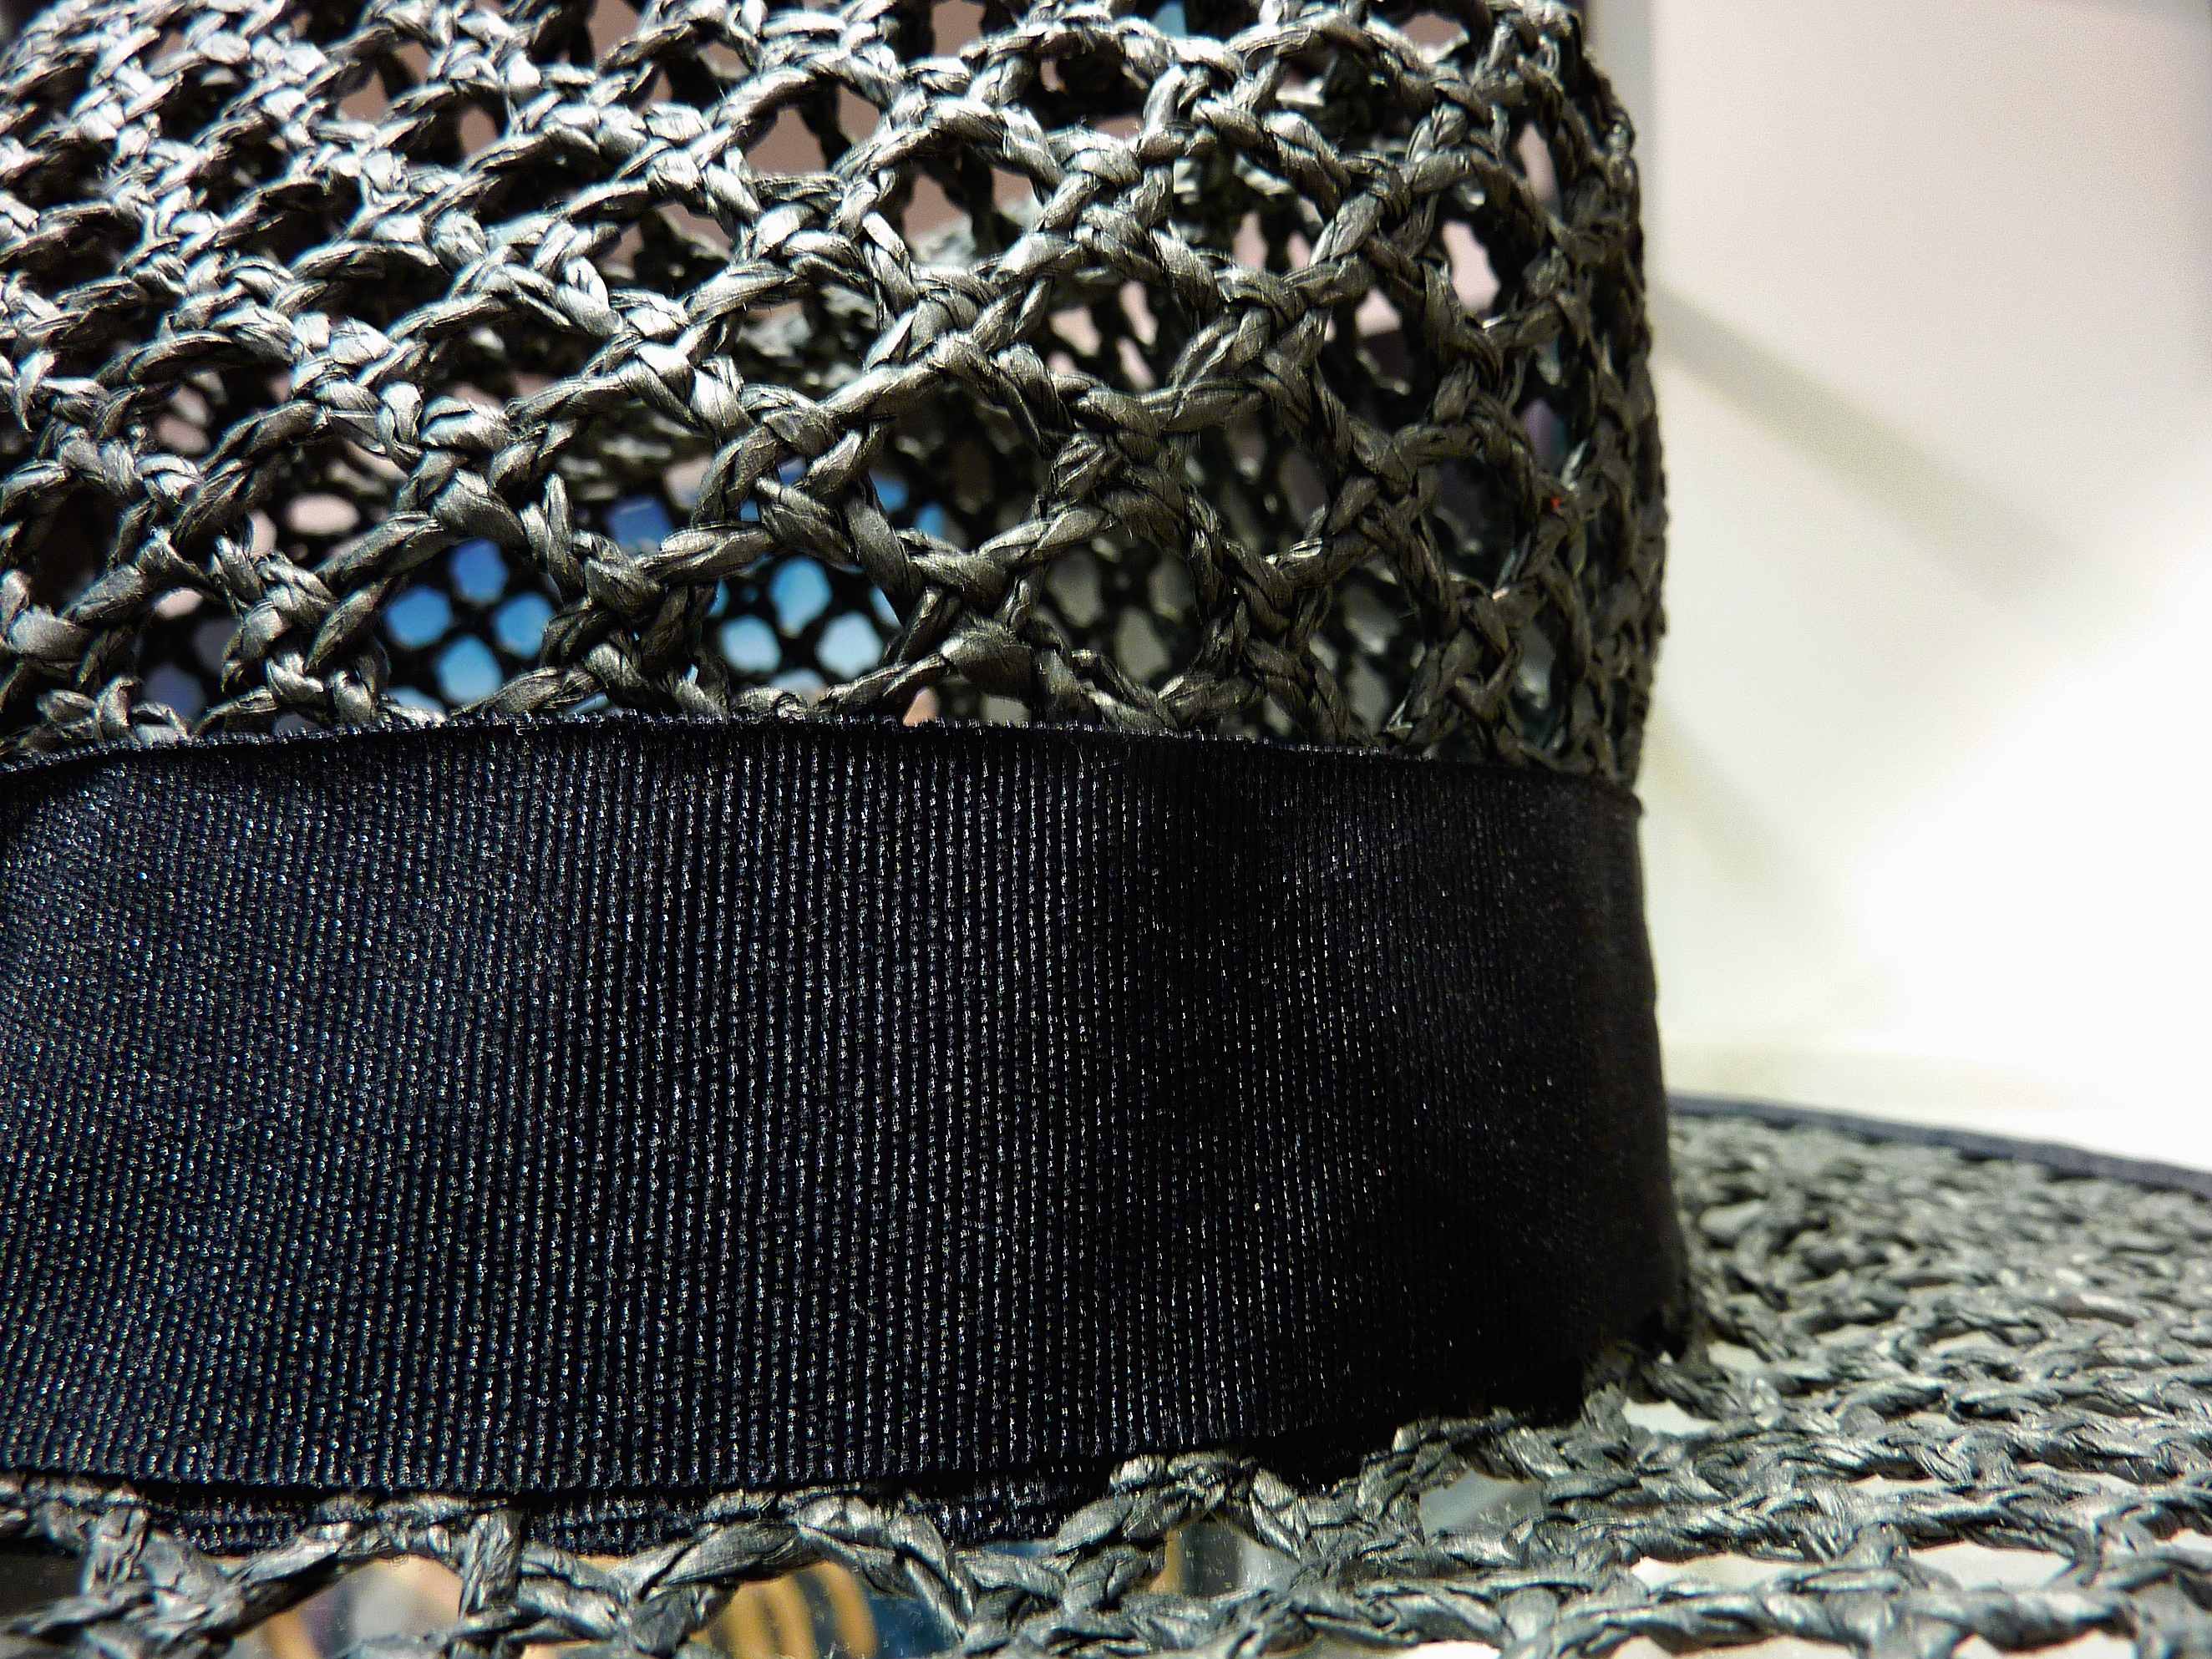
pattern, bag, hat, clothing, material, handbag, textile, cap, headwear, hats, headdress, sun protection, hutkrempe, cord band, fashion accessory, coin purse